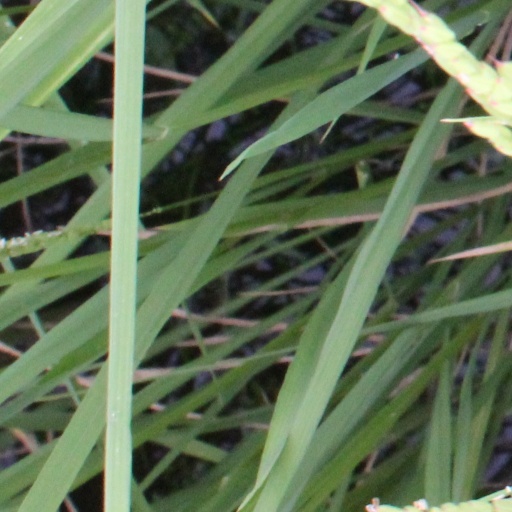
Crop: rice